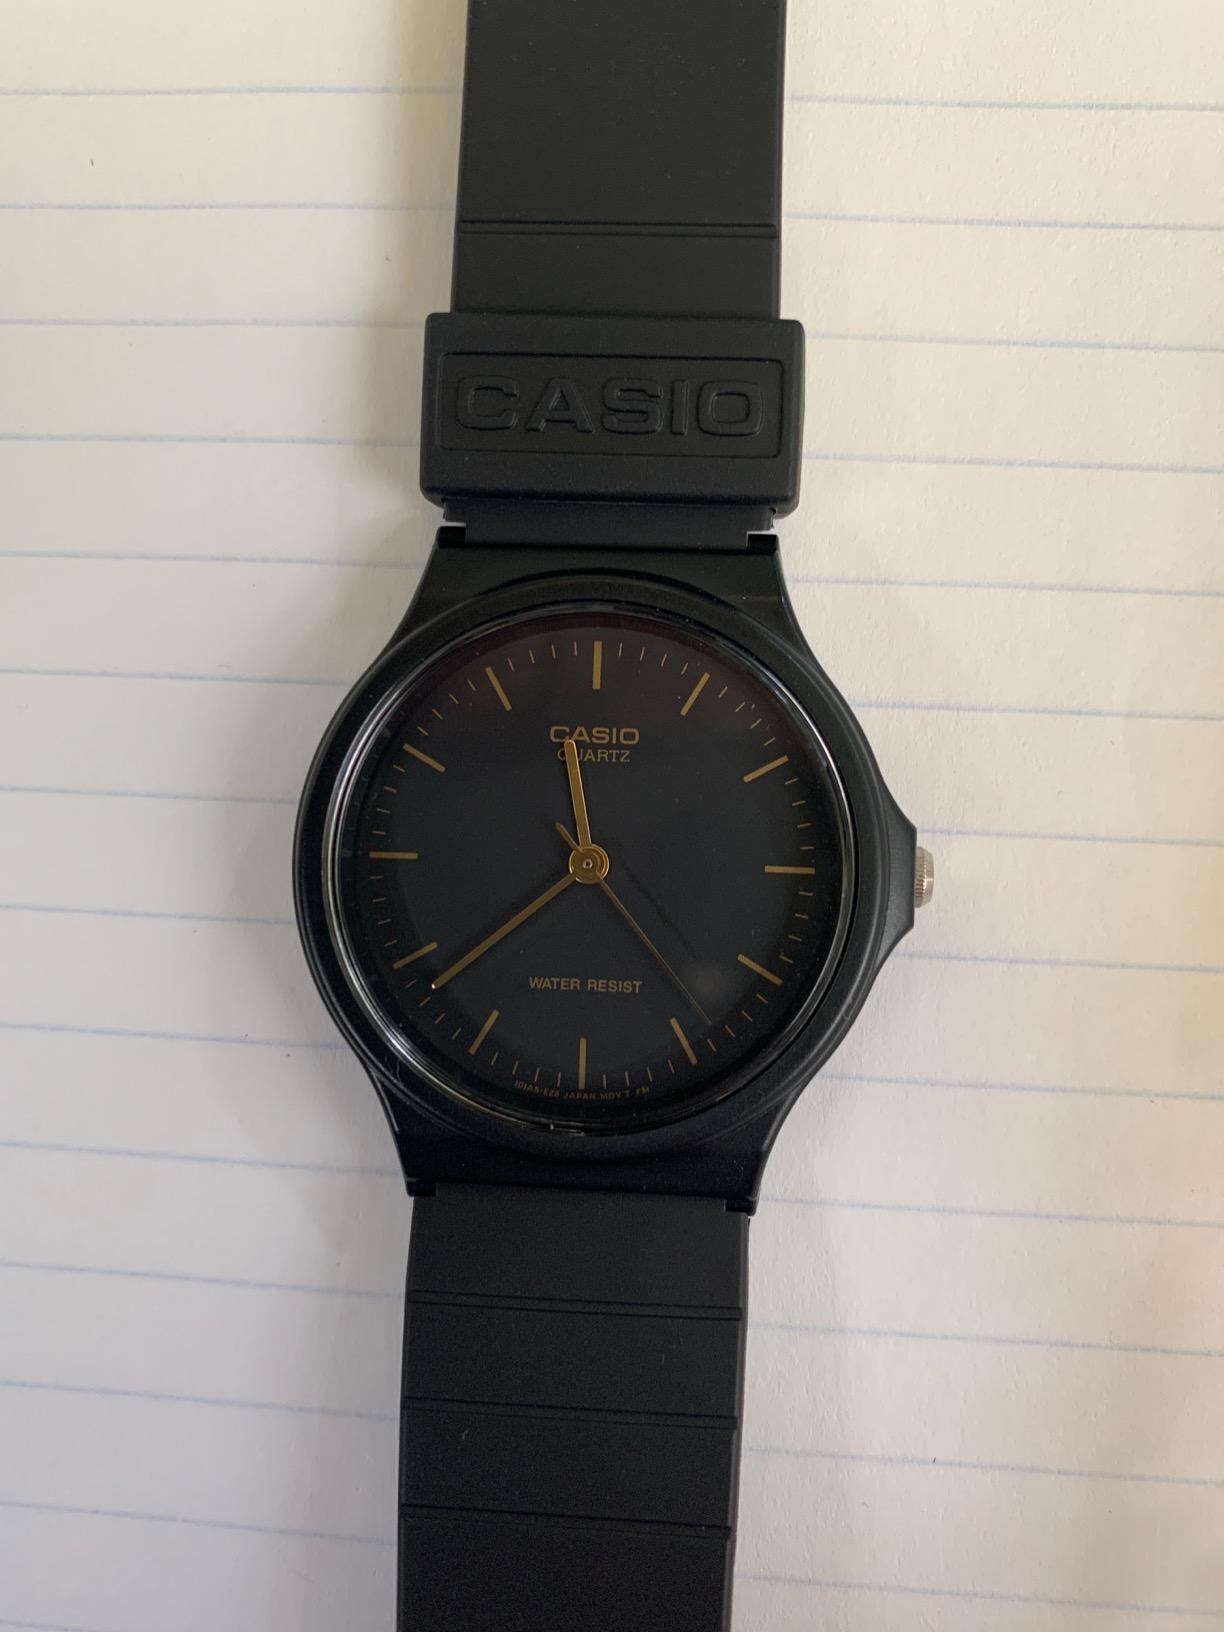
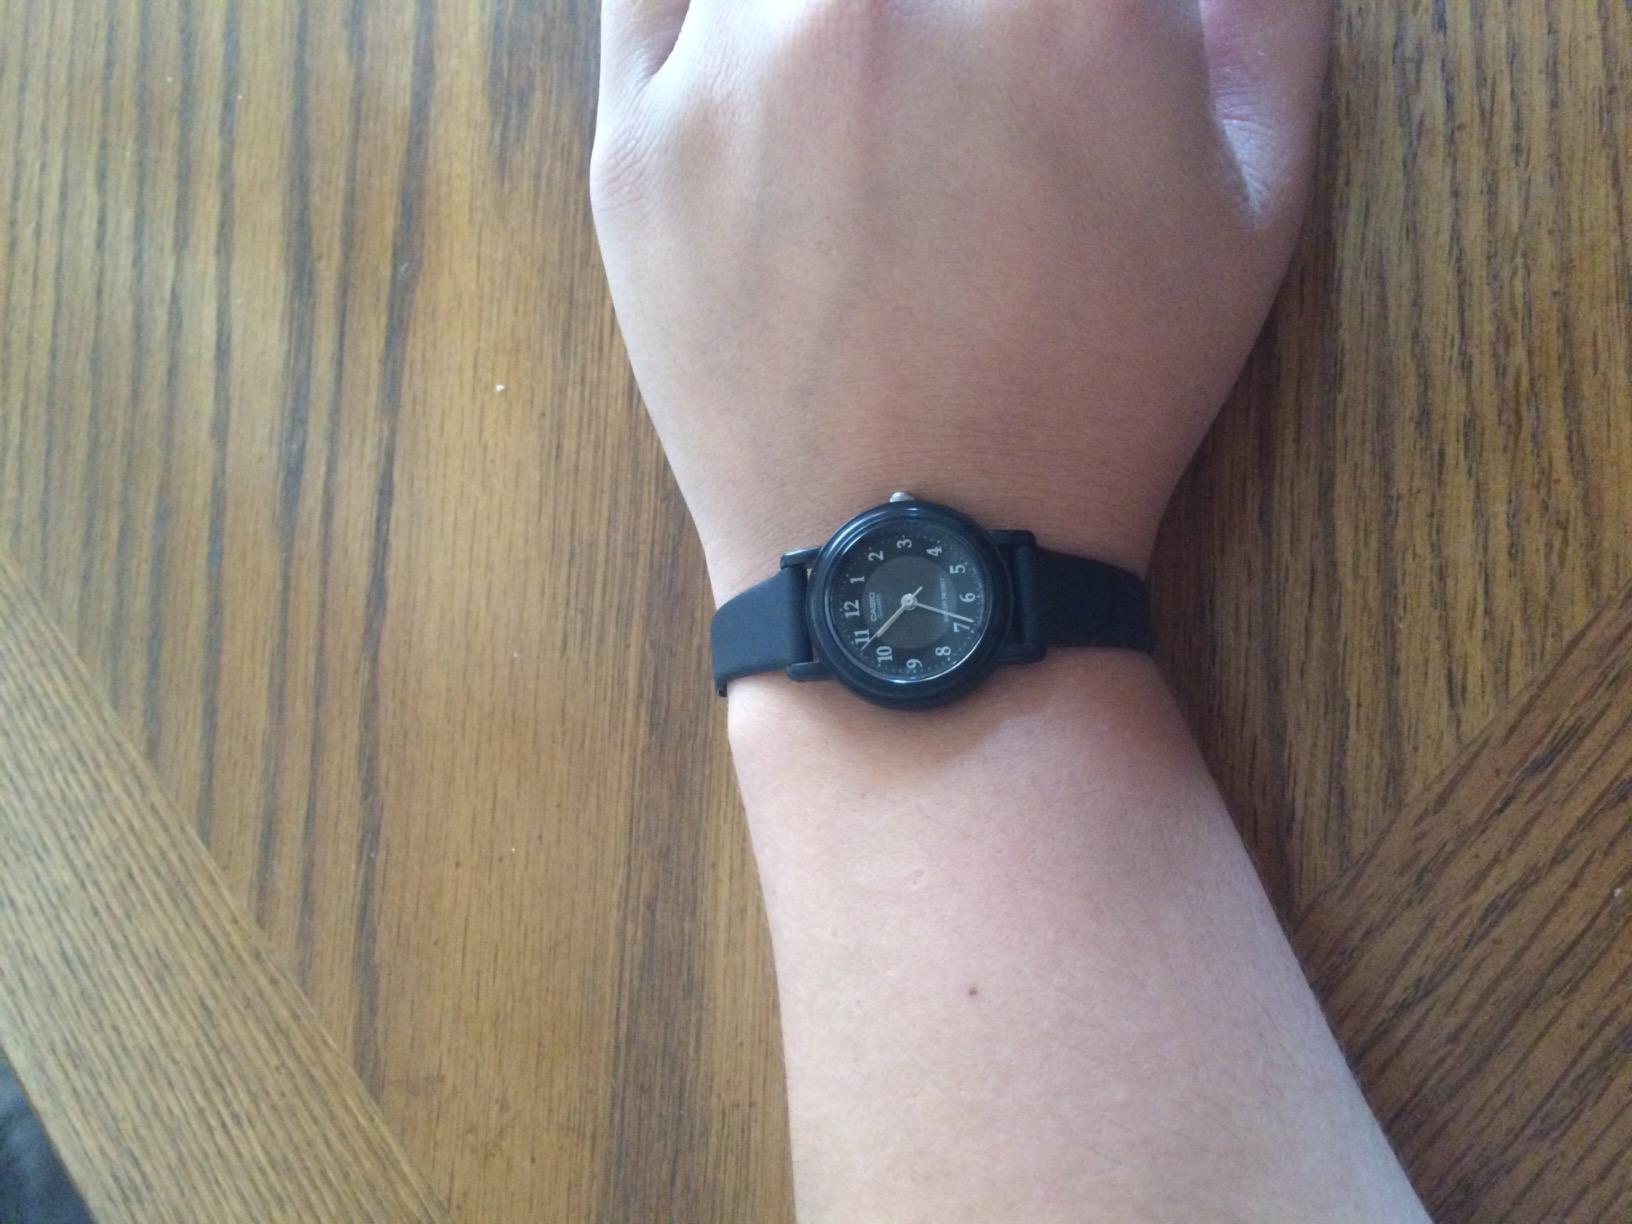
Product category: accessories_watch
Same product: no